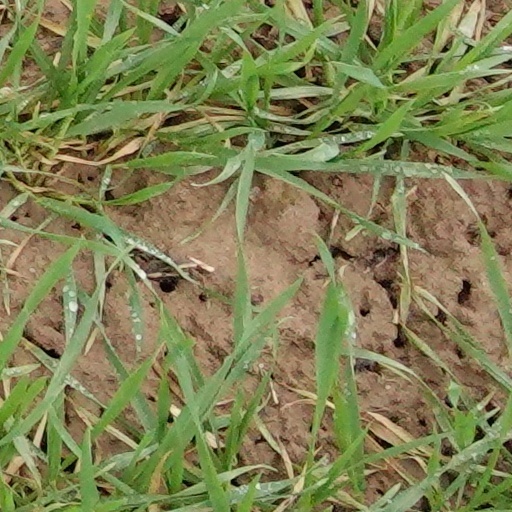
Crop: wheat